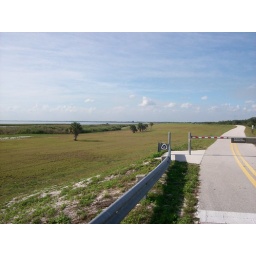
bike ride by the lake